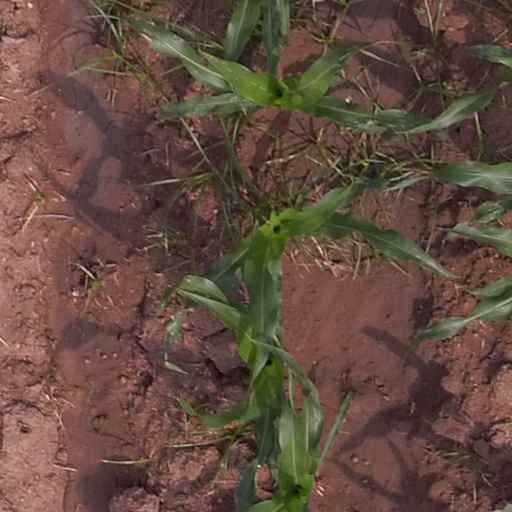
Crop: maize; corn